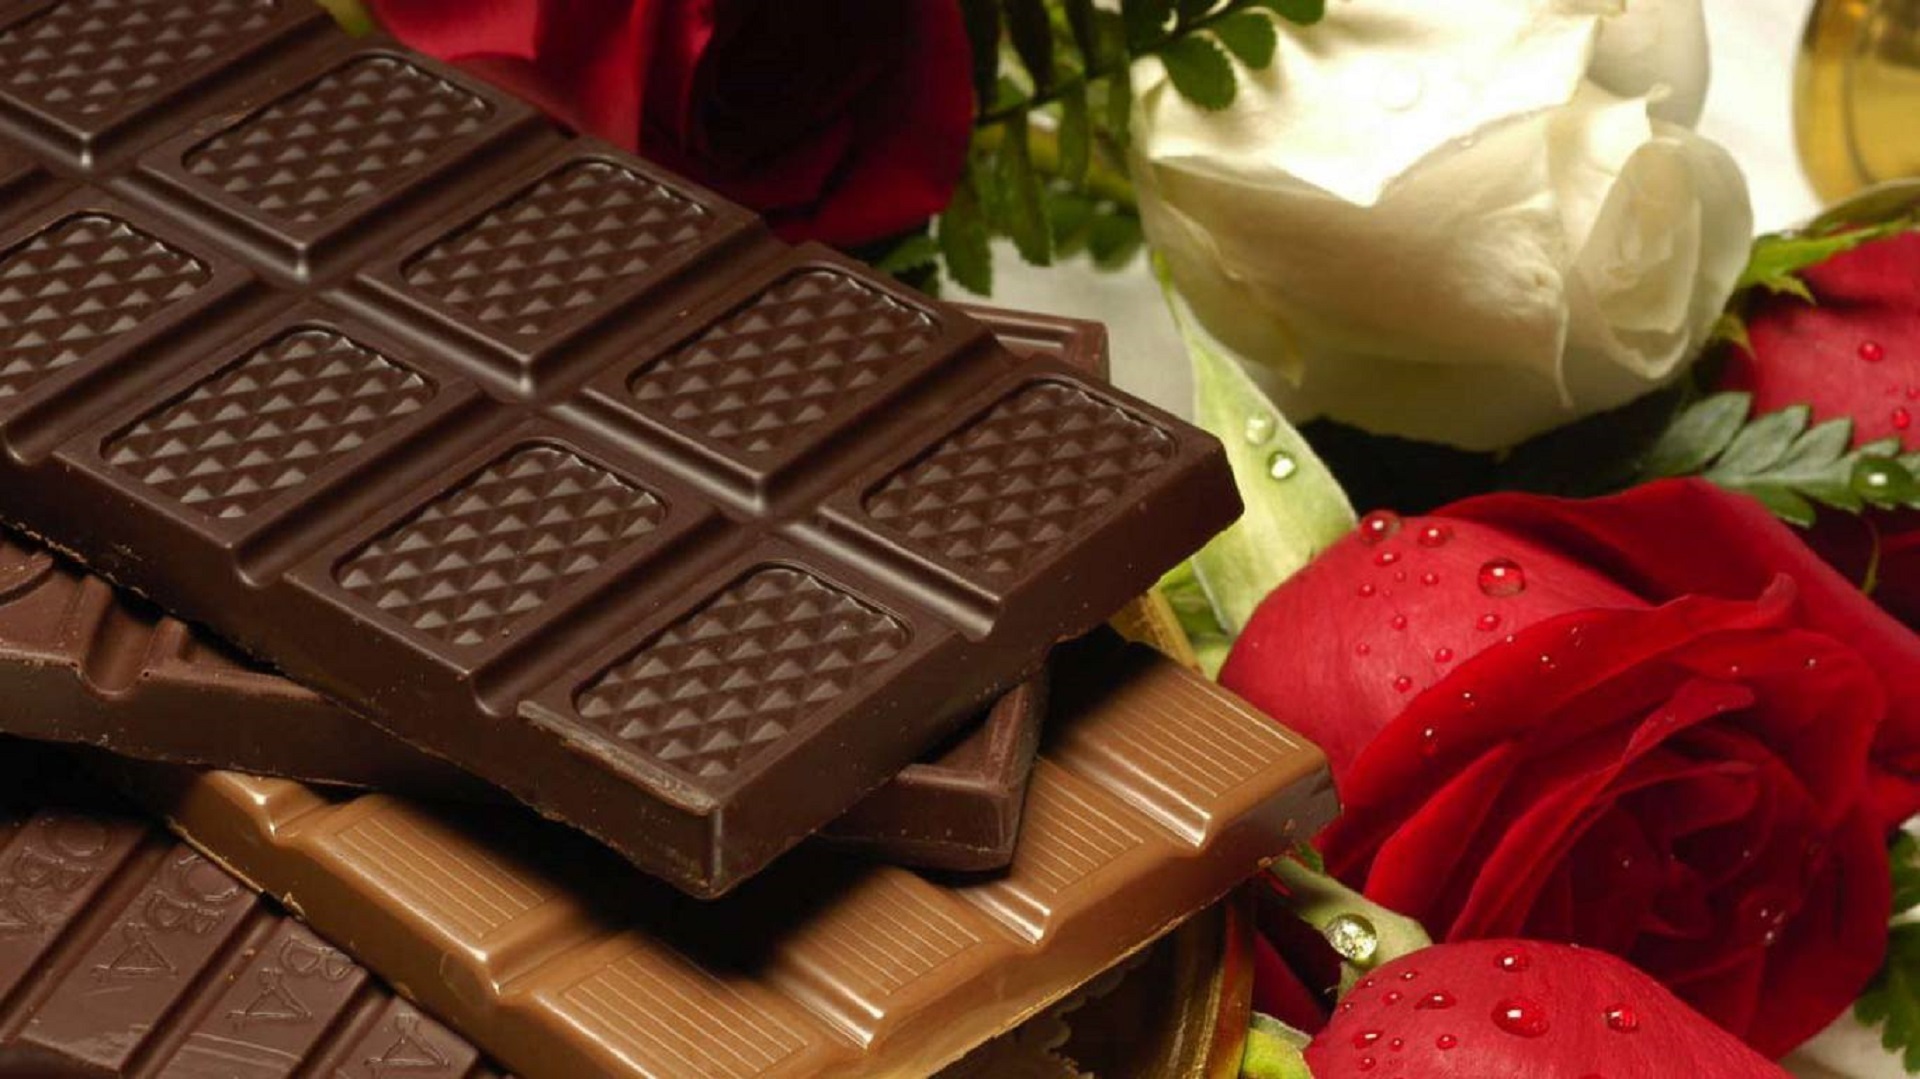
sweet, dark, meal, food, produce, chocolate, dessert, indulgence, flowers, cocoa, roses, eating, blossoms, tasty, candy, valentine, blooms, treat, confectionery, milk chocolate